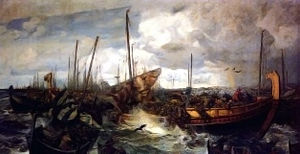
Jomsvikingernes saga
Jomsvikingerne ved Slaget ved Svold, malet af Otto Sinding.
Jomsvikingernes saga eller Jómsvíkinga Saga er en norrøn fortælling, der ofte sættes lig med beretningen om Jomsvikingerne og deres indflydelse på den danske og norske historie på Harald Blåtand og Olav Tryggvasons tid.